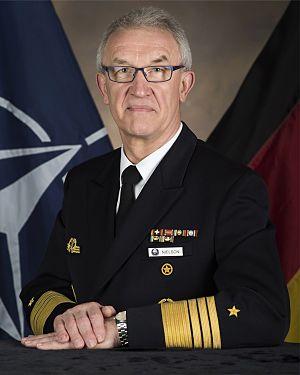
Manfred Nielson, né le 25 février 1955 à Dorsten en Allemagne, est un amiral de la Bundeswehr, les forces armées allemandes, et actuellement commandant adjoint allié Transformation de l'OTAN. Avant il était chef d'état-major de la Streitkräftebasis, le service logistique et organisationnel de la Bundeswehr.